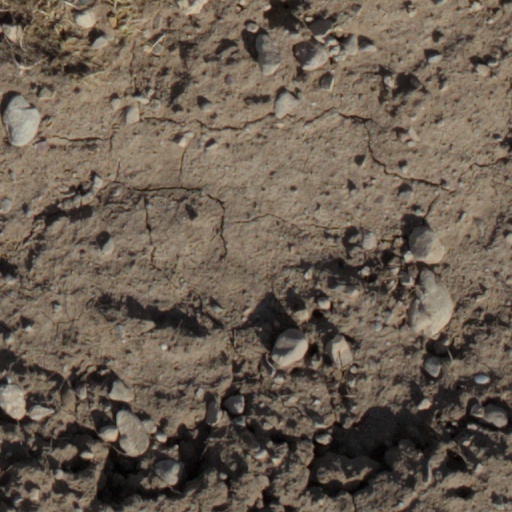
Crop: wheat